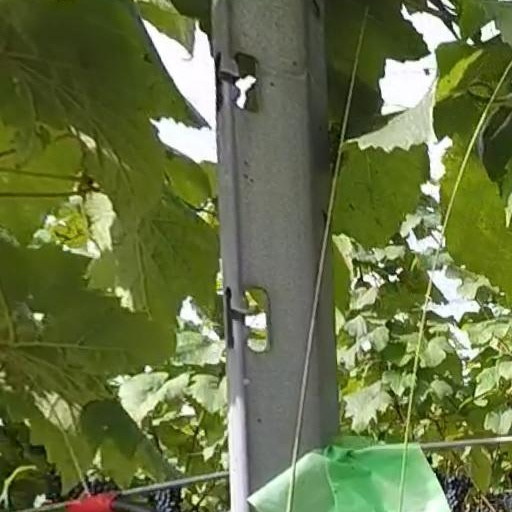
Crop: grape